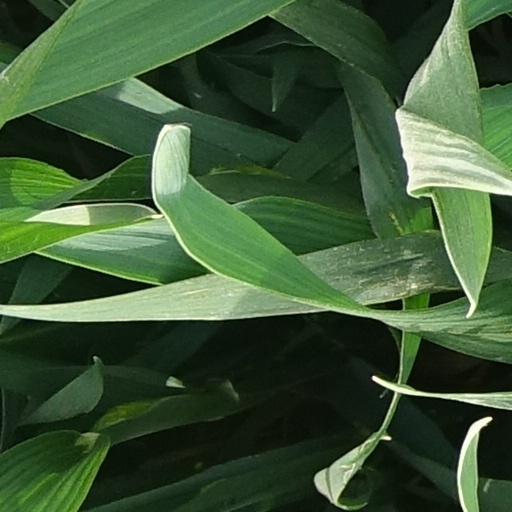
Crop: wheat